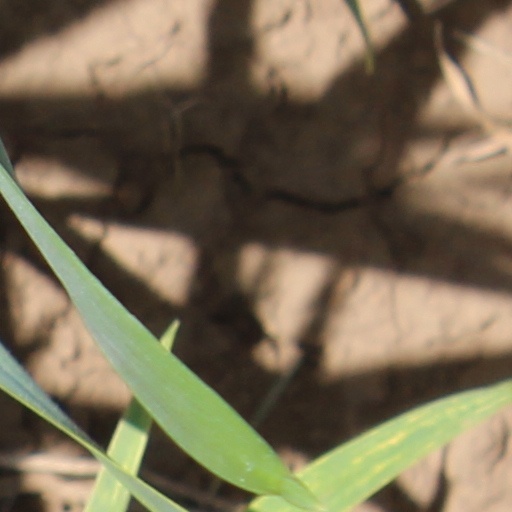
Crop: wheat